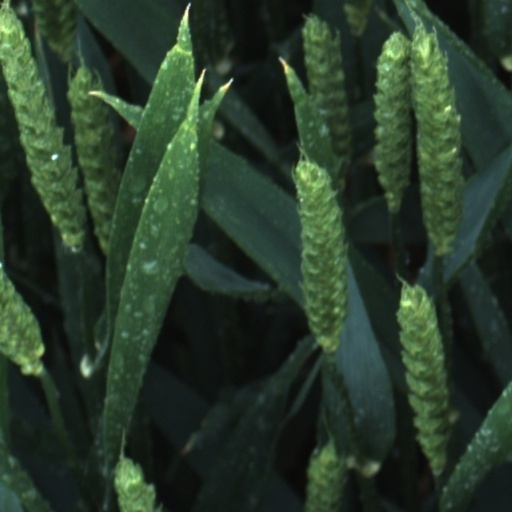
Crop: wheat